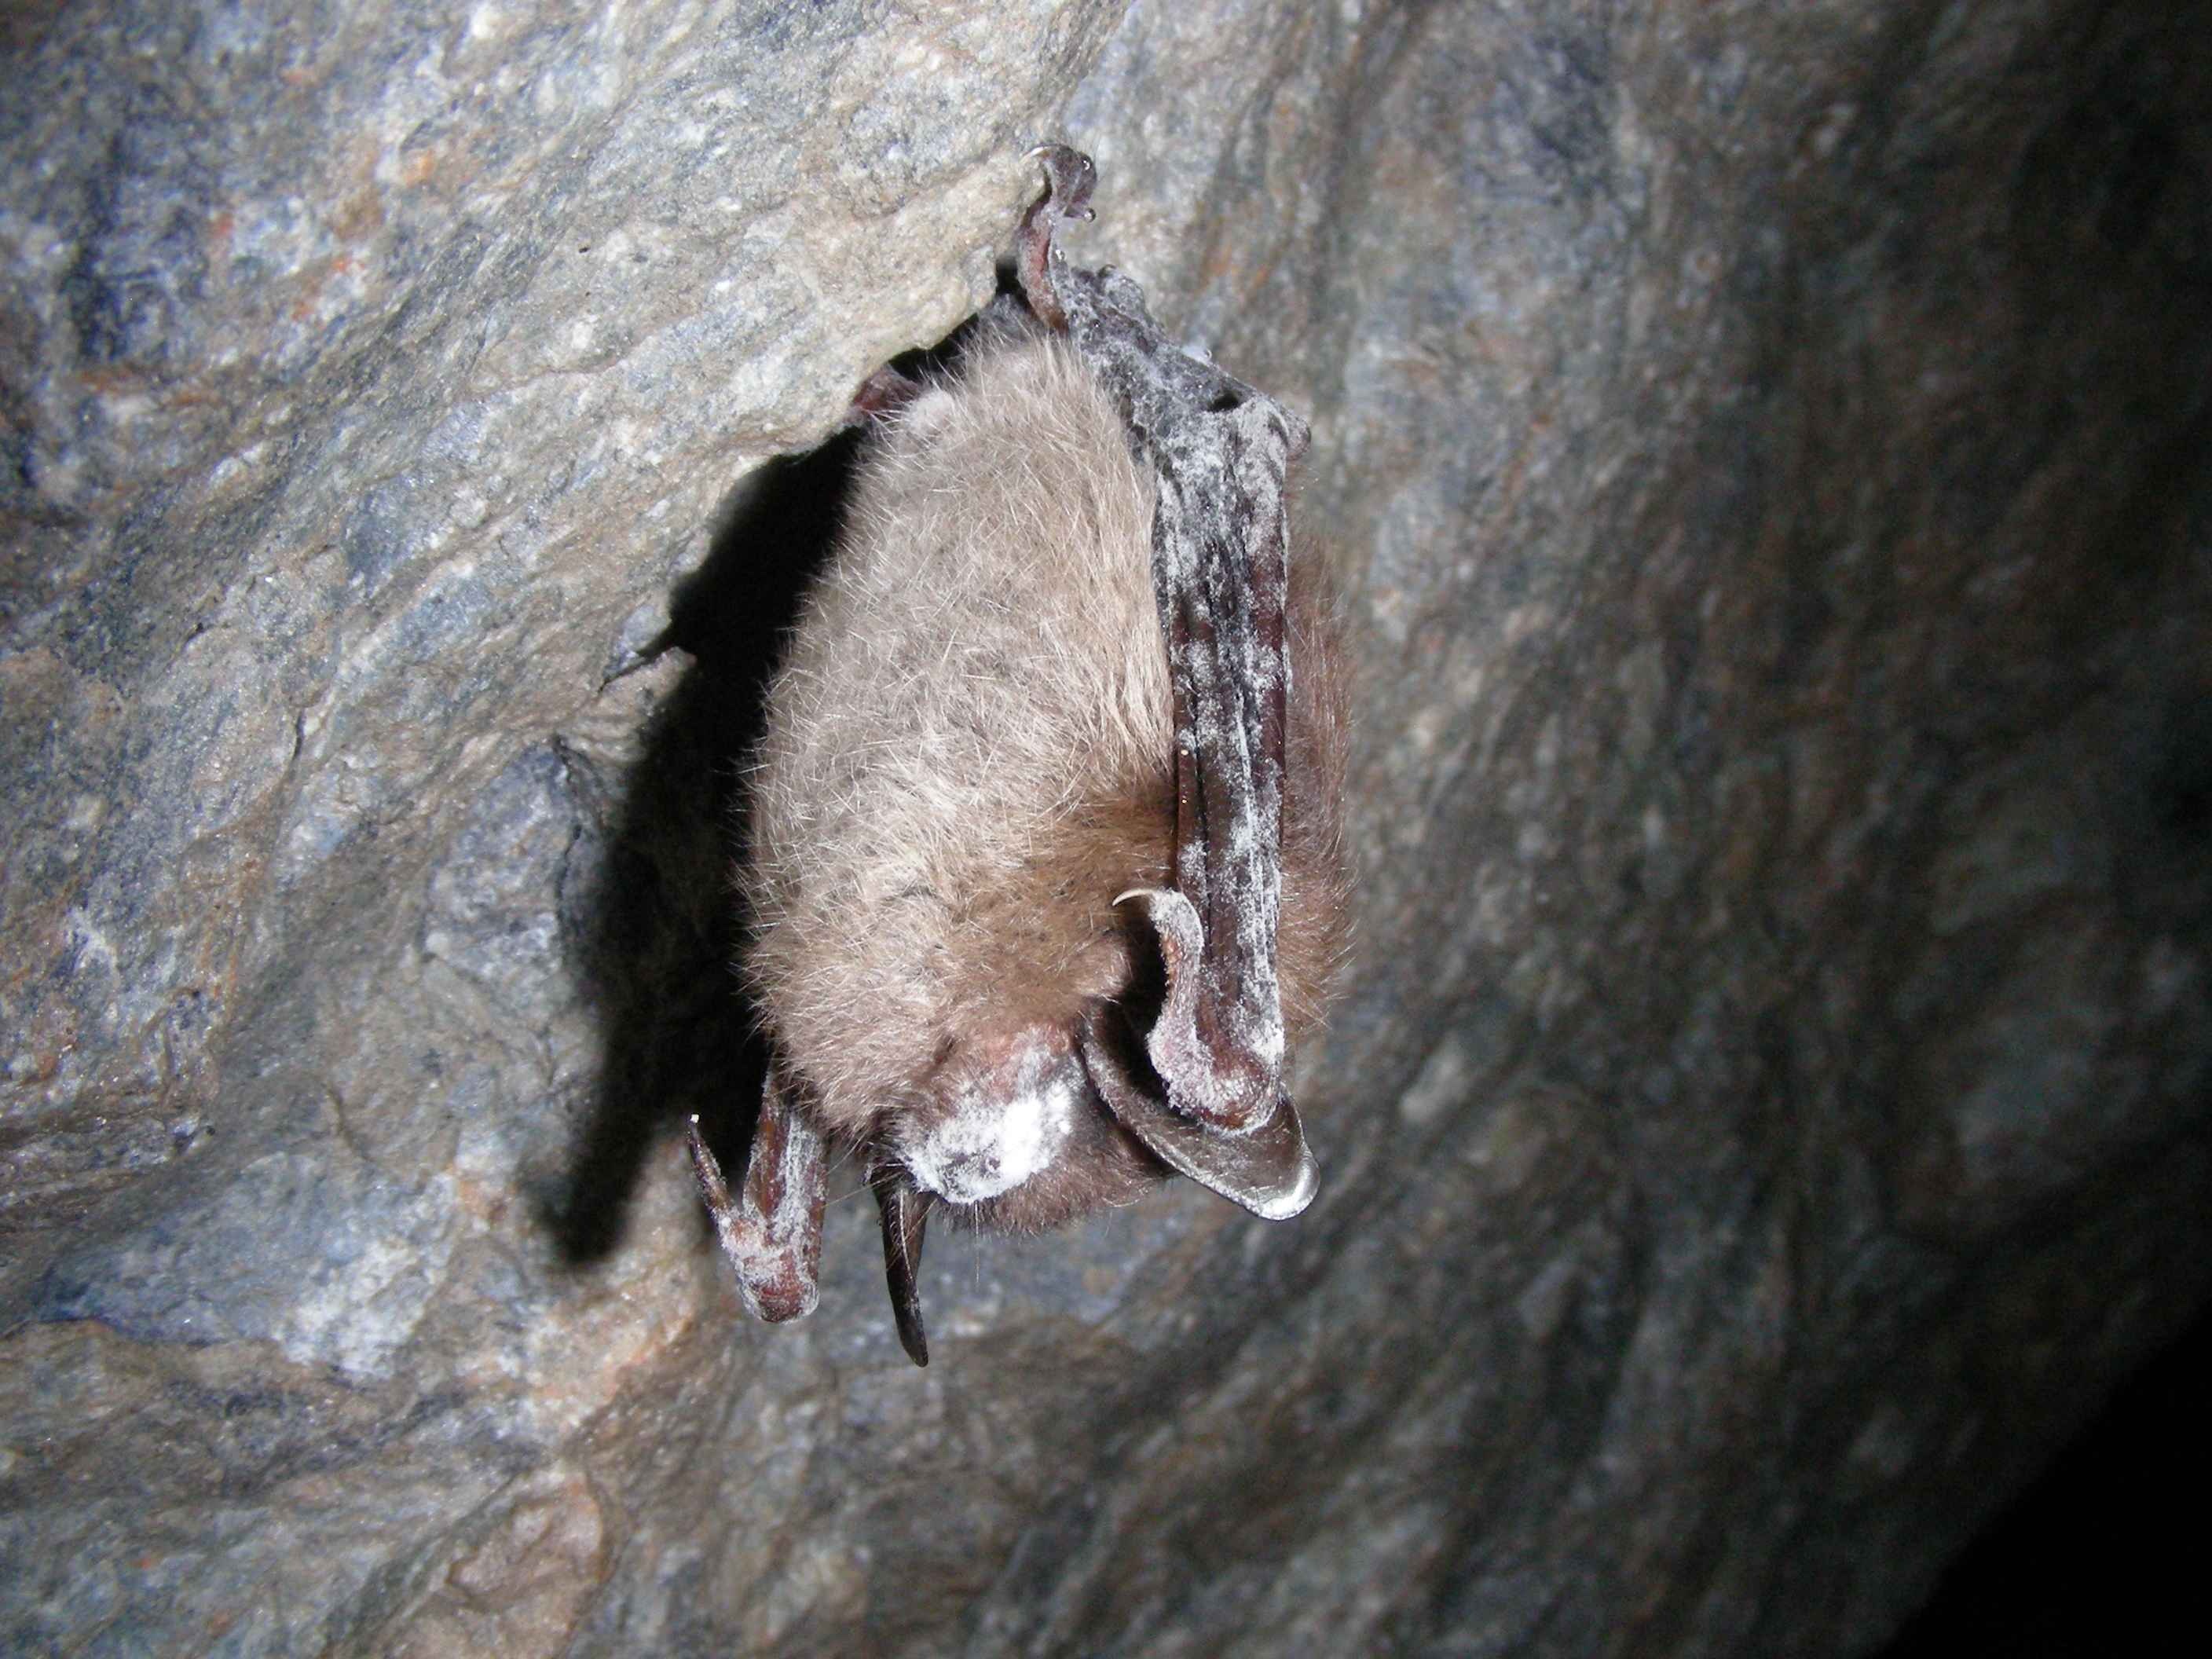
white, adventure, wildlife, brown, mammal, fauna, nose, animals, little, mine, bat, displaying, bats, syndrome, discovered, greeley